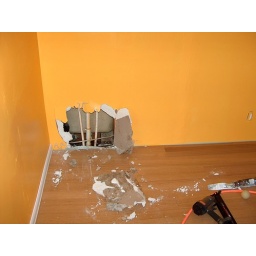
Whille putting in base boards I shot a nail right into the hot water pipe.